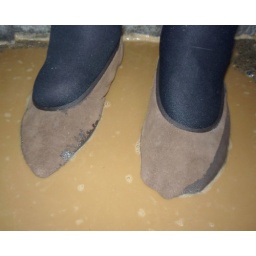
Brown suede shoes in action in muddy sand